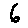
Label: 6